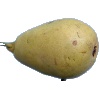
Label: Pear 2